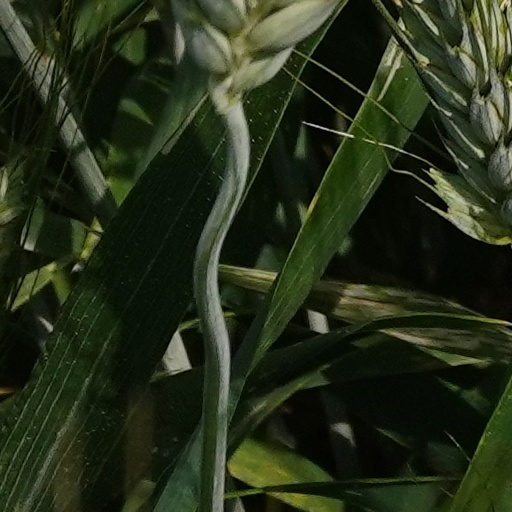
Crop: wheat